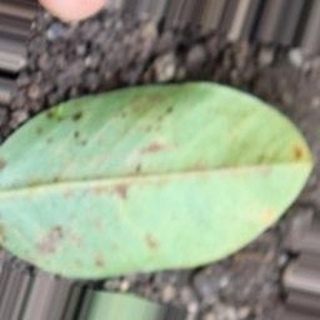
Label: groundnut_rust